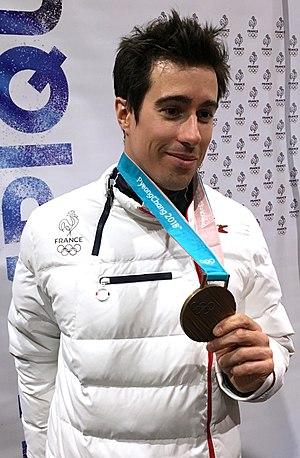
Victor Muffat-Jeandet durant la soirée de retour des athlètes des Jeux olympiques de Pyeongchang 2018 à Grenoble arborant sa médaille de bronze obtenue en combiné.
Victor Muffat-Jeandet, né le 5 mars 1989 à Aix-les-Bains, est un skieur alpin français. Il est spécialiste des disciplines techniques. De 2000 à 2015, il est formé au ski club de Bonneval sur Arc. Il fait actuellement partie du ski-club de Val d'Isère. Il participe à sa première épreuve de coupe du monde le 28 février 2009 à l'occasion du slalom géant de Kranjska Gora et remporte la première victoire de sa carrière dans le combiné alpin de Wengen le 12 janvier 2018. Il est médaillé de bronze en combiné alpin aux JO de PyeongChang 2018.